Jaromír Nečas

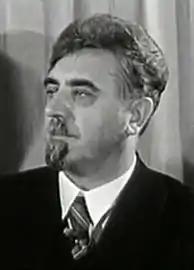
Jaromír Nečas in 1938

Jaromír Nečas (17 November 1888 in Nové Město na Moravě – 30 January 1945 in Merthyr Mawr) was a Czech politician. He was one of the leading figures in the Social Democratic Workers' Party in Subcarpathian Rus'. He was elected to the Czechoslovak National Assembly in 1924 and 1925 from the Užhorod constituency (which had nine parliamentary seats), as a candidate of the joint list of the Subcarpatian and Czechoslovak social democratic parties.